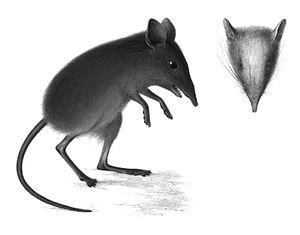
Elephantulus fuscus est une espèce de rats à trompe. Les rats à trompe sont de petits mammifères insectivores africains gris-brun à museau pointu.